Matic Rebec

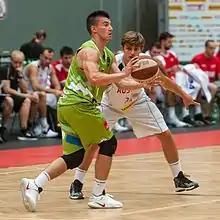

Matic Rebec (born January 24, 1995) is a Slovenian professional basketball player for the Nizhny Novgorod of the VTB United League. Standing at 1.80 m, he plays at the point guard position.